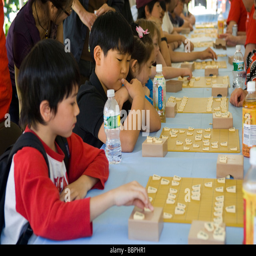
children play the game of chess called game